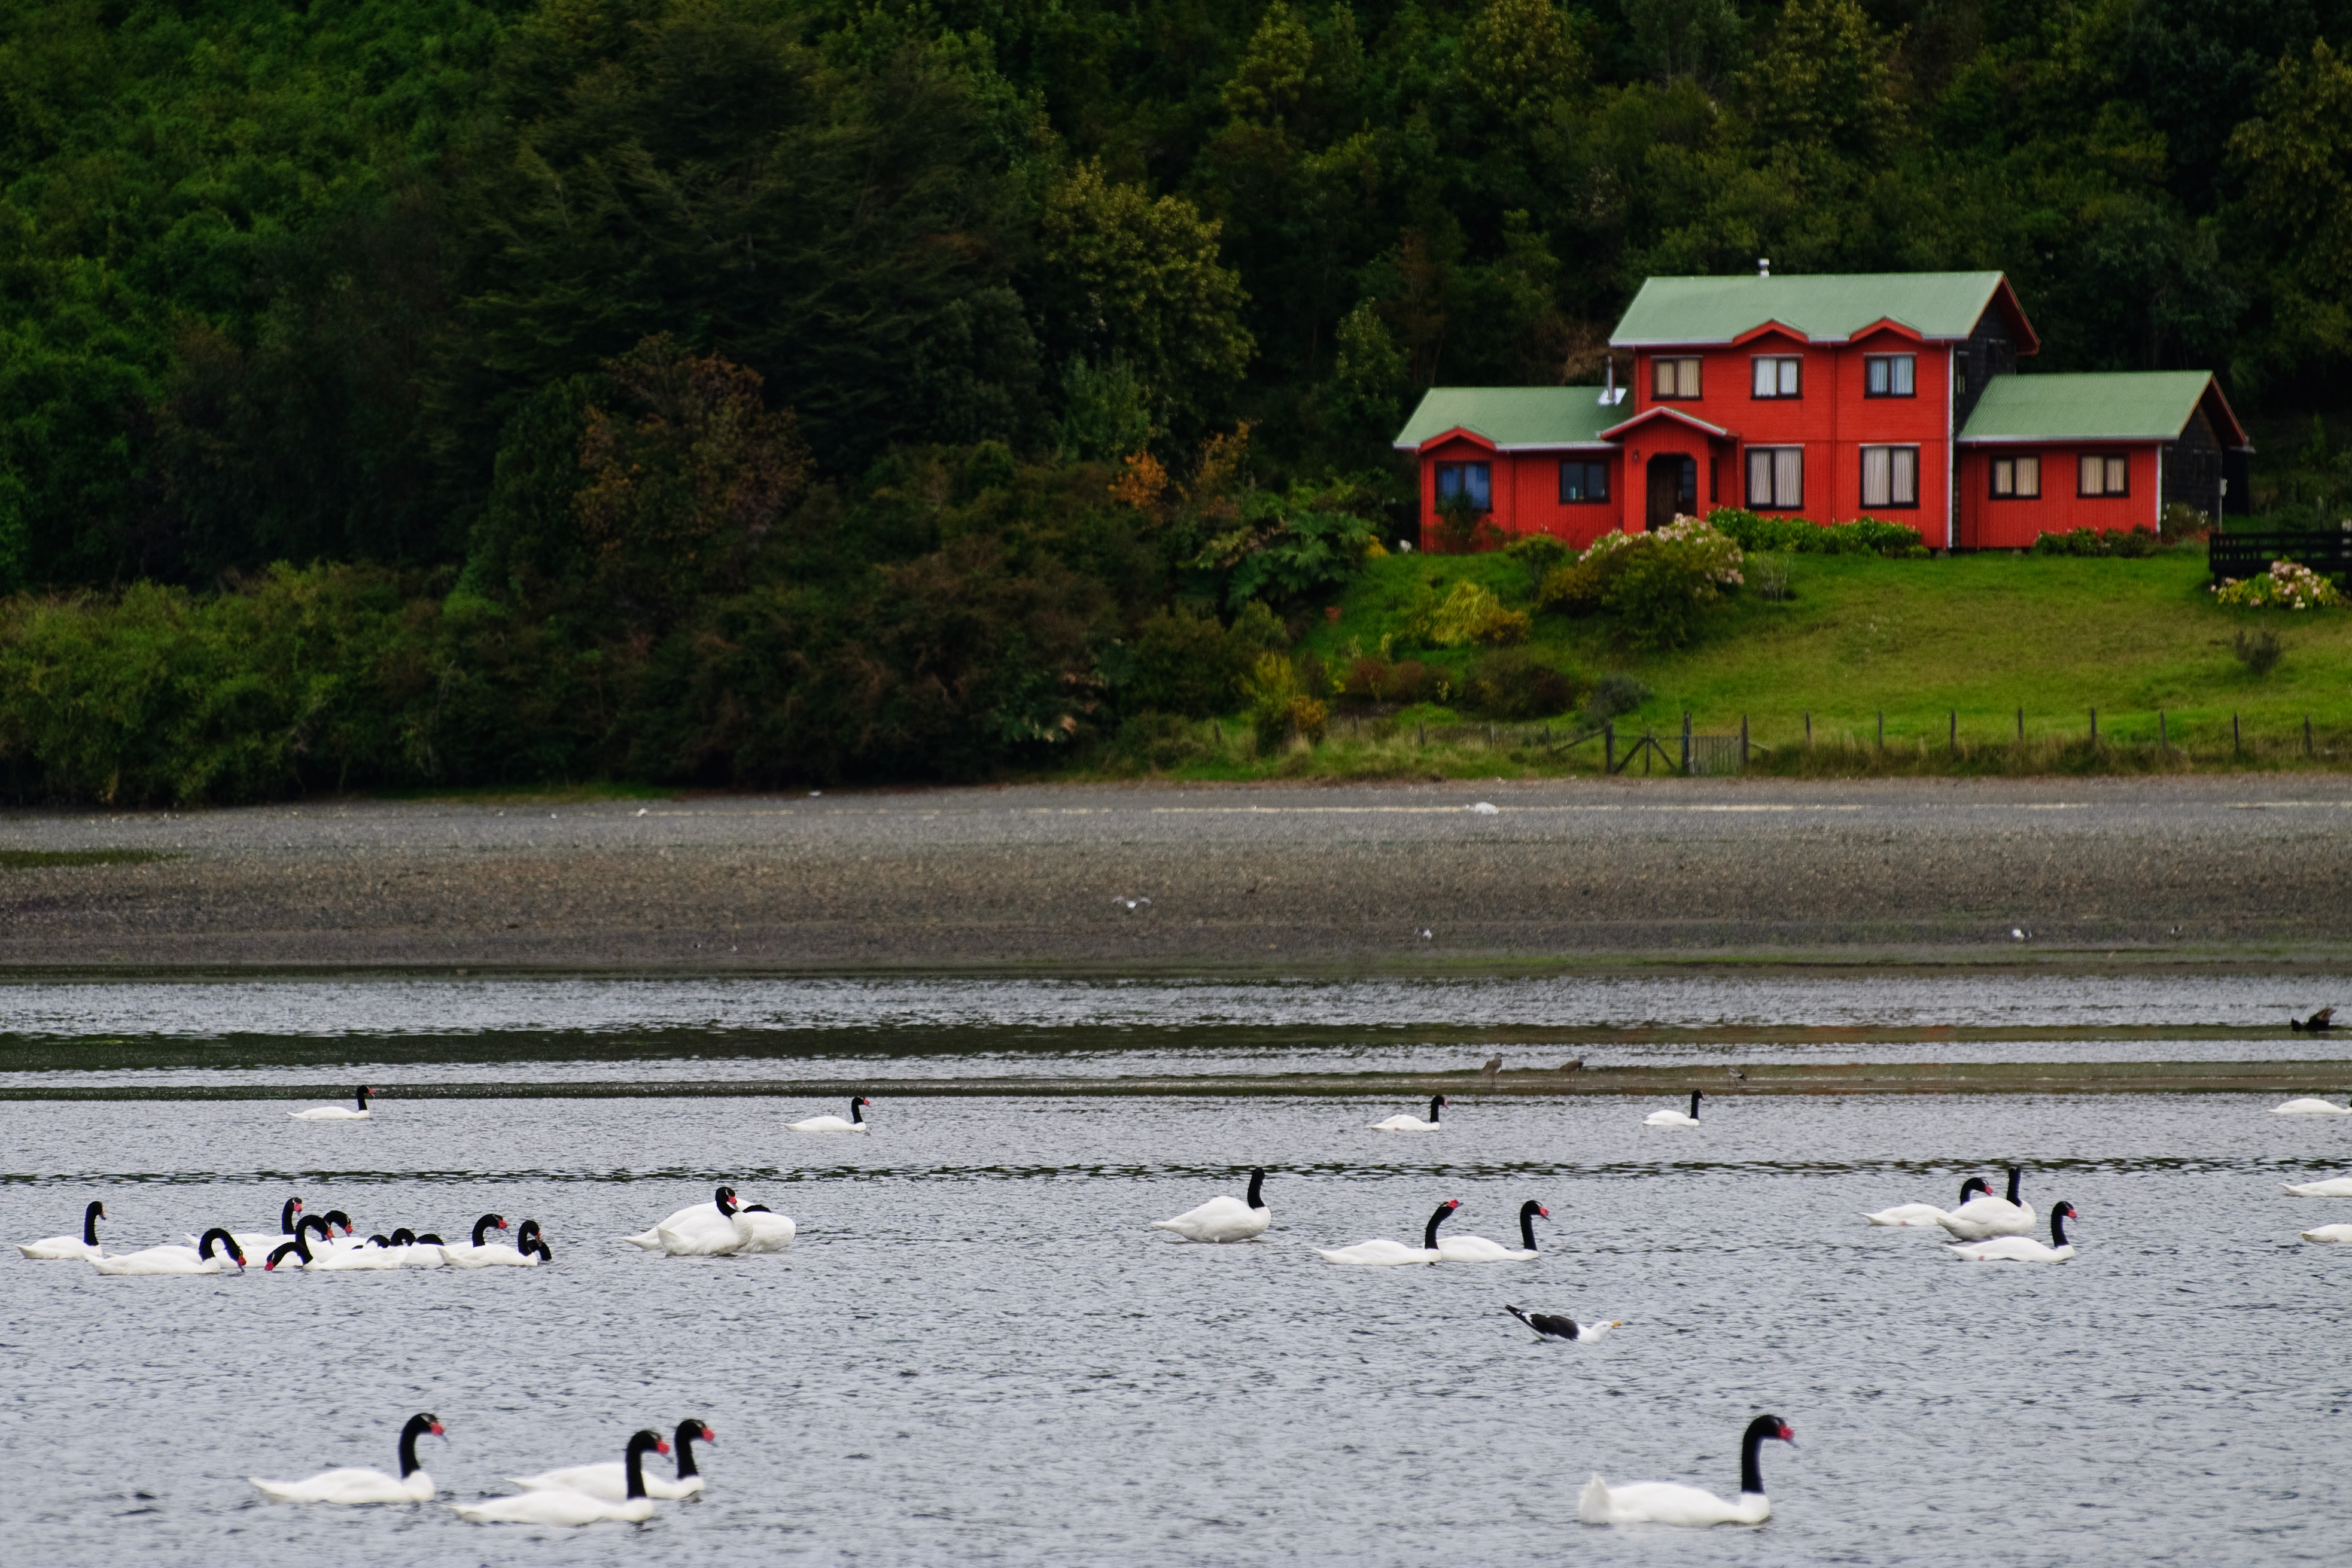
beach, sea, coast, bird, shore, lake, river, nikon, chile, duck, water bird, d300, chiloe